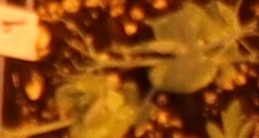
Label: Field Pea